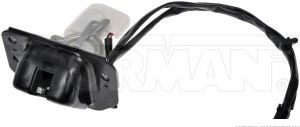
موتور قفل الشنطة - FORD  ESCAPE ( 2016)
موتور قفل الشنطة - FORD ESCAPE ( 2016) If product description isn't matching, just WhatsApp us – we sell all types of products. إذا لم يكن وصف المنتج مطابقًا، راسلنا واتساب – نحن نبيع جميع أنواع القطع. Brand / الماركة: FORD Part Number / رقم القطعة: '940130 Fitment Details | تفاصيل التركيب Model / السيارة: ESCAPE Variant / النوع: Front / Rear / Front Left / Front Right / Rear Left / Rear Right Year(s) / الموديل: Year :- 2016 Fits: ESCAPE – Front / Rear / Front Left / Front Right / Rear Left / Rear Right – Year :- 2016 يركب على: ESCAPE – Front / Rear / Front Left / Front Right / Rear Left / Rear Right – Year :- 2016 Availability | توفر القطعة القطعة Original موجودة أو نقدر نوفرها بسرعة. نوفر فقط قطع مضمونة لأغلب السيارات. This original part is in stock or can be arranged fast. We only supply verified genuine parts. Price & Fitment | السعر والتركيب السعر ممكن يختلف حسب السيارة. راسلنا واتساب للتأكيد قبل الطلب. Price may vary based on model. WhatsApp us to confirm before placing order. About MHAM | مهام – Trusted Auto Parts Store in Kuwait | محل قطع غيار موثوق في الكويت MHAM Auto موجود في الفروانية – الكويت، متخصصين في بيع قطع غيار السيارات الأصلية أونلاين وداخل الكويت. 📍 Location: Farwaniya, Kuwait 📧 Email: mham.software.team@gmail.com 📞 Phone: +965 509 79677 ✅ نوفر أكثر من 1.2 مليون قطعة غيار سيارات لجميع الأنواع والموديلات، مثل: كمبريسر مكيف (A/C Compressors) تحكم تكييف داخلي (HVAC Panels) محركات الدفع الرباعي (4WD Actuators) بواجي كاملة (Spark Plug Kits) وأكثر من كذا بكثير... جميع القطع أصلية أو نفس الأصلي OEM ومضمونة من ناحية الجودة والأداء. مناسب للمستهلك العادي أو الورش والميكانيكيين. ✅ إذا تبحث عن قطع غيار سيارات في الكويت، MHAM Auto هو وجهتك الموثوقة.
Brand: FORD
Category: Vehicles & Parts > Vehicle Parts & Accessories > Vehicle Safety & Security > Vehicle Alarms & Locks > Vehicle Door Locks & Parts > Vehicle Door Lock Actuators